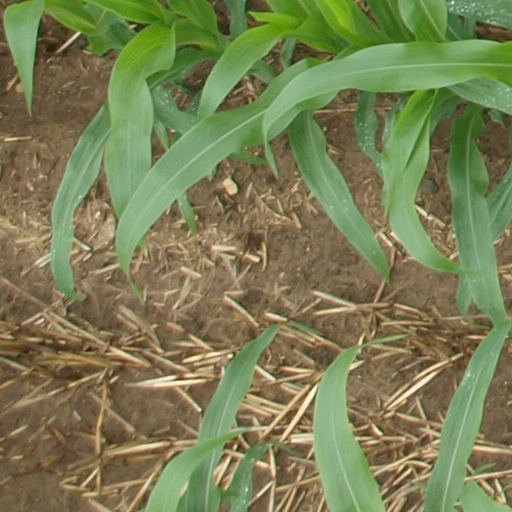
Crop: maize; corn